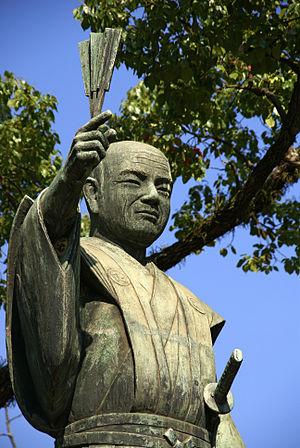
Hachisuka Iemasa est un daimyo de la fin de l'époque Azuchi Momoyama au début de l'époque d'Edo. Iemasa, le fils de Hachisuka Masakatsu, est le fondateur du domaine de Tokushima. Il est au service à la fois d'Oda Nobunaga et de Toyotomi Hideyoshi qu'il accompagne dans son invasion de la Corée. Hachisuka Iemasa combat du côté de Tokugawa Ieyasu à la bataille de Sekigahara et en est récompensé en étant autorisé à conserver son domaine féodal.